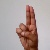
The image shows a hand gesture representing the letter 'U' in Indian Sign Language.